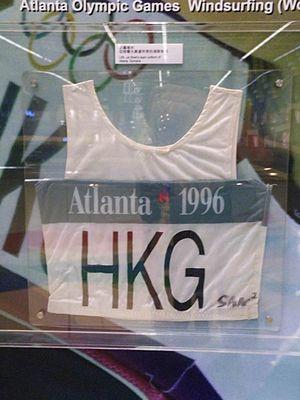
Lee Lai Shan, née le 5 septembre 1970 à Cheung Chau, est une véliplanchiste hongkongaise.